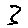
Label: 3